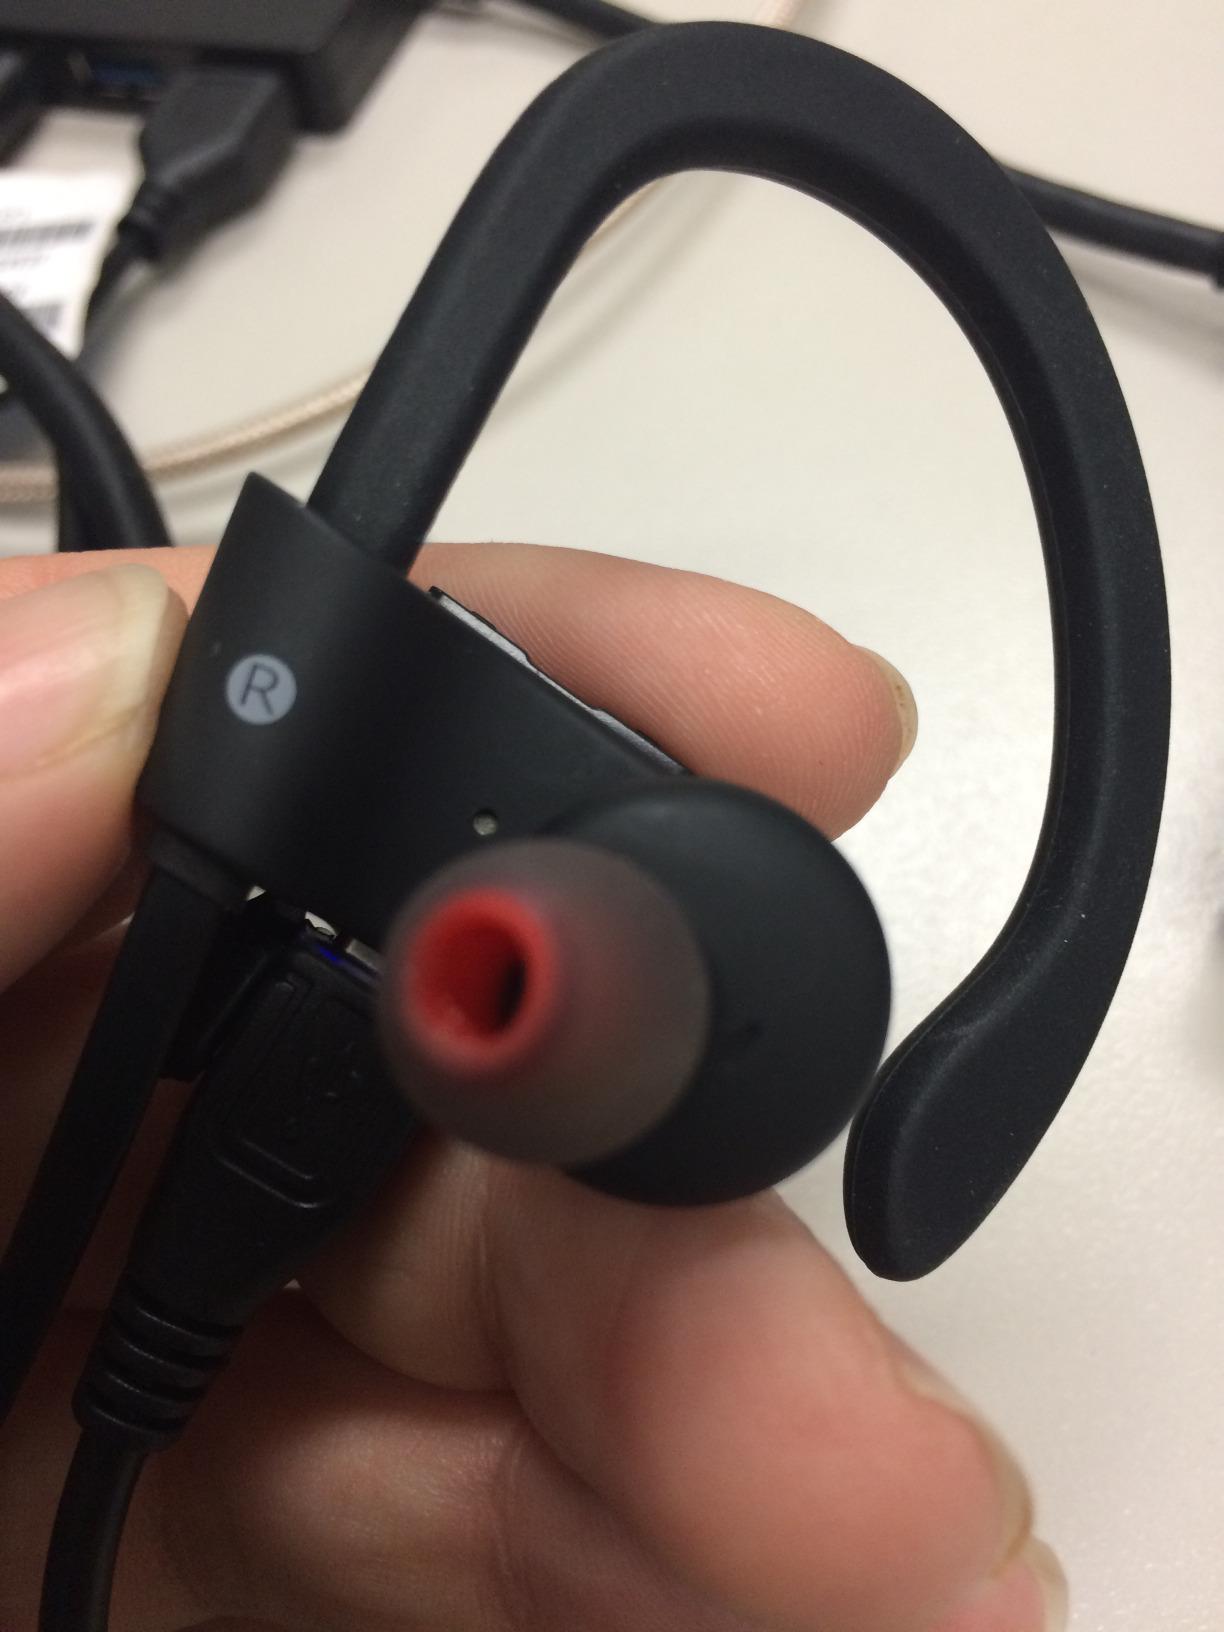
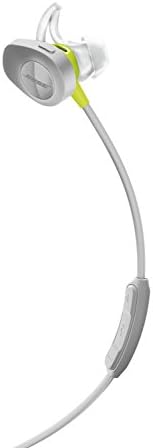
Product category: headphones
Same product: no